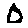
Label: 0